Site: brandenburg
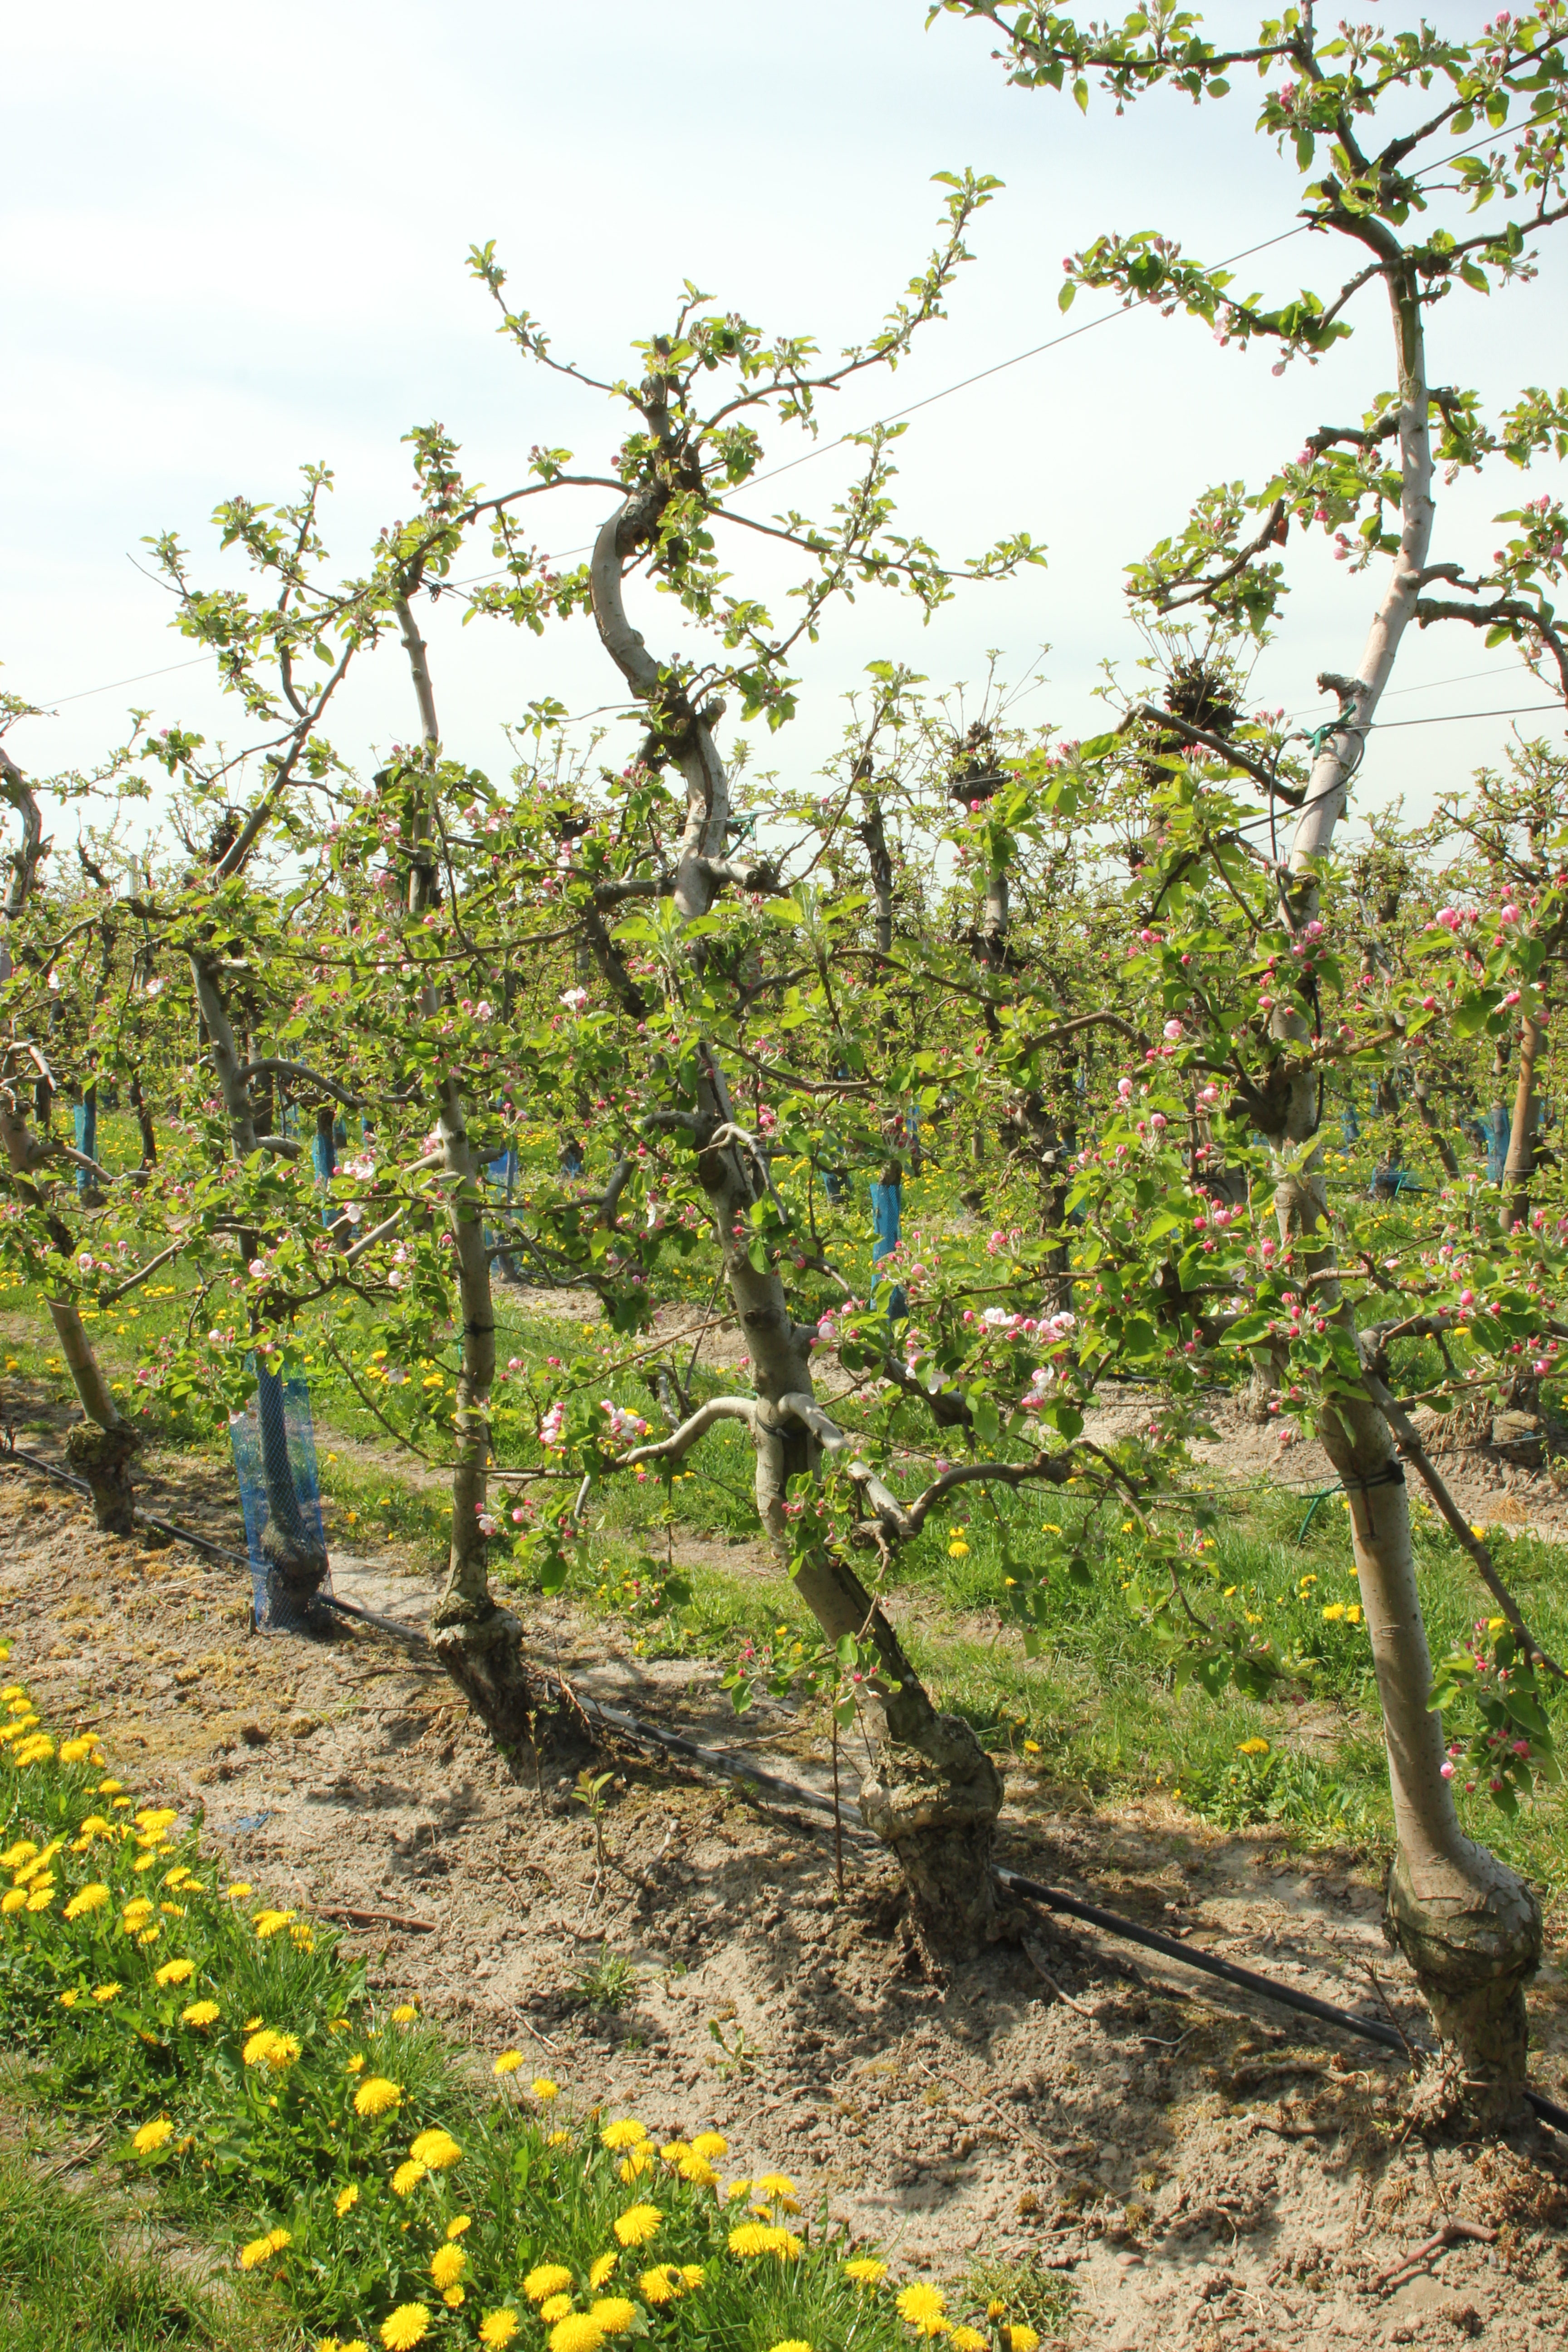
Growth stage (BBCH 57): Inflorescence emergence